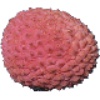
Label: Lychee 1